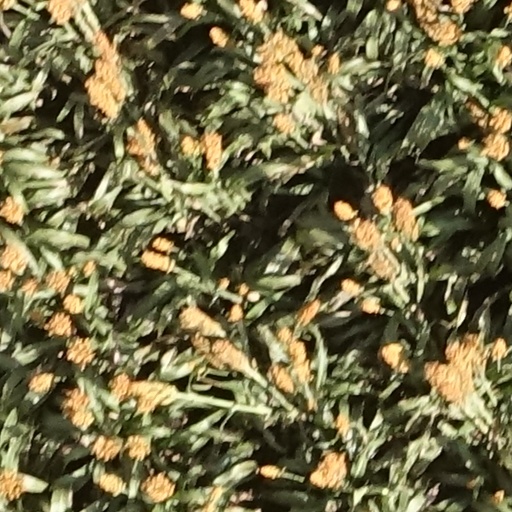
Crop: sorghum